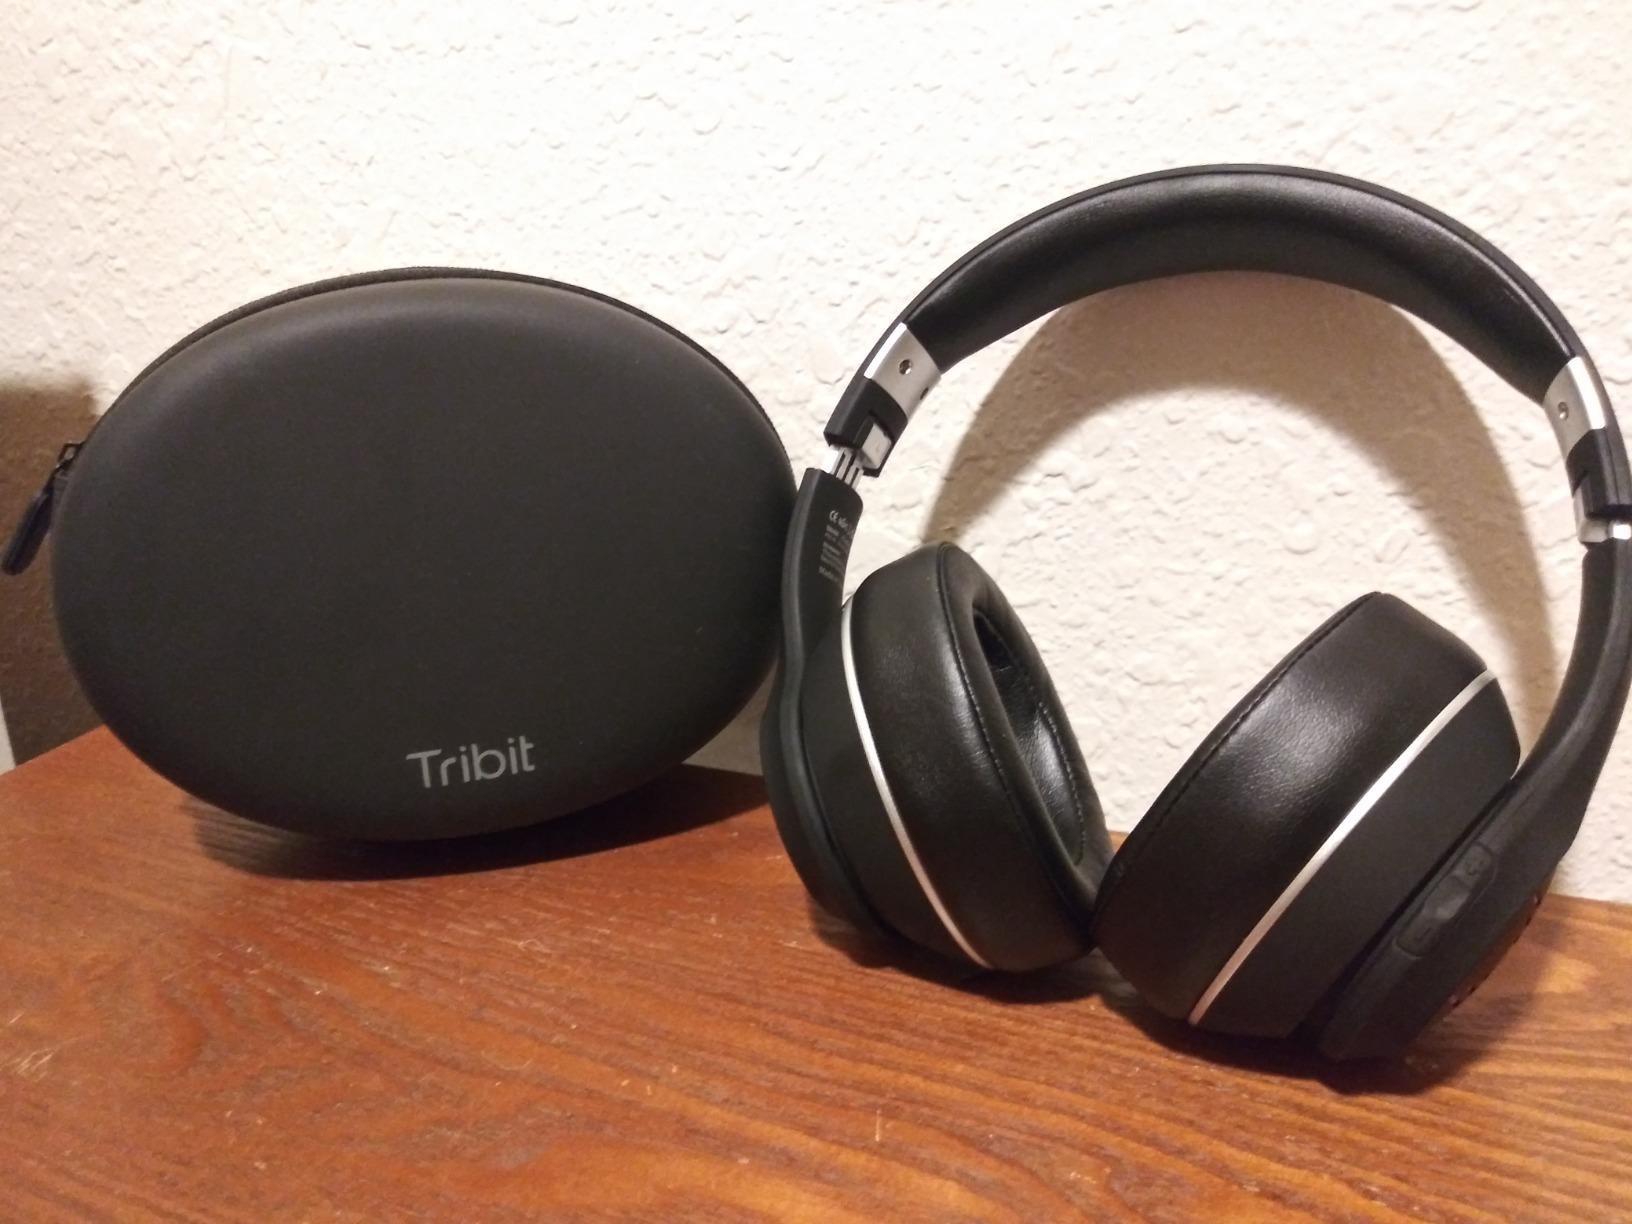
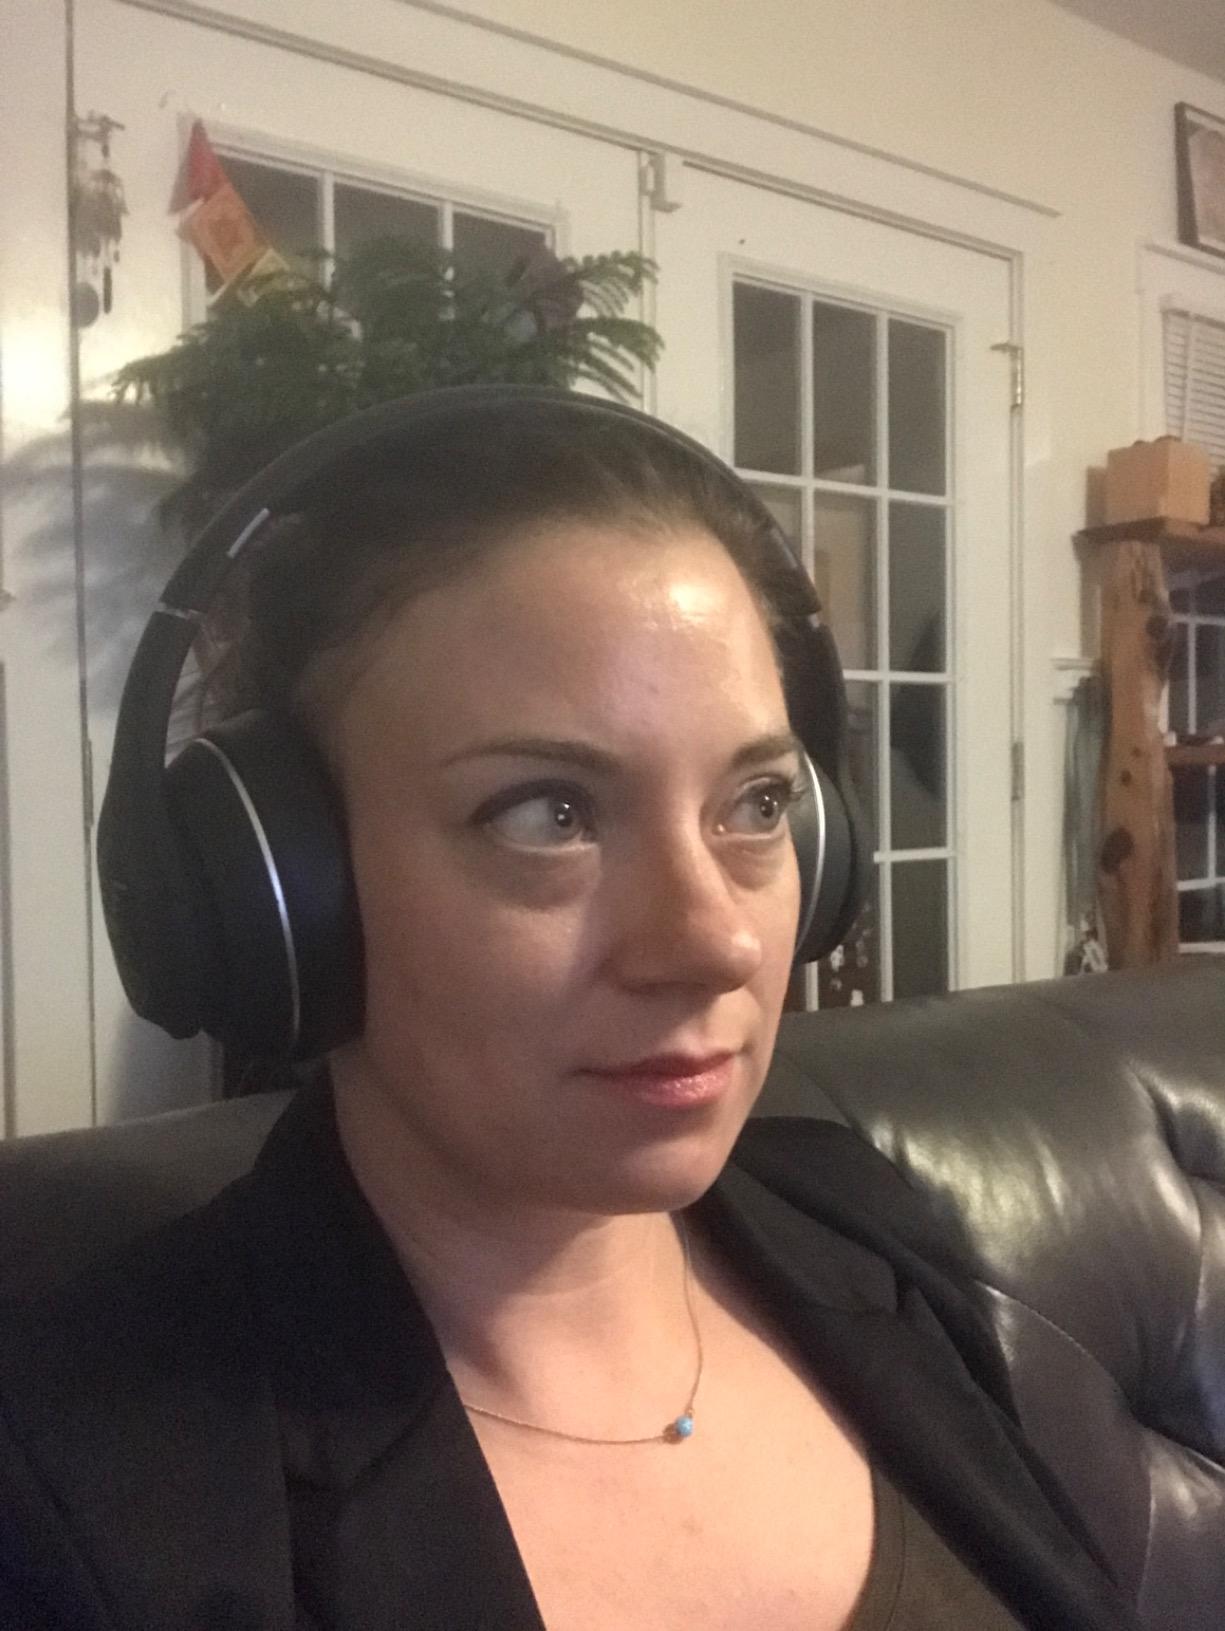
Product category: headphones
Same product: yes